Boars in heraldry

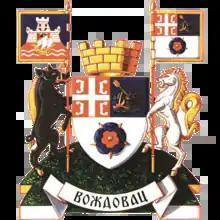
Serbian Triballi boar on the Large coat of arms of Voždovac

With the development of heraldry in the Late Middle Ages, the boar makes an appearance as the White Boar, personal device of Richard III of England, used for large numbers of his livery badges.